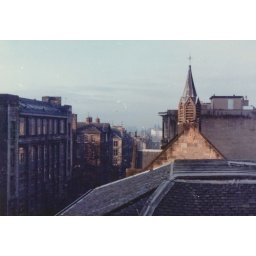
The view from my desk in the Bourdon building in 1983, my first year of an Architecture degree.